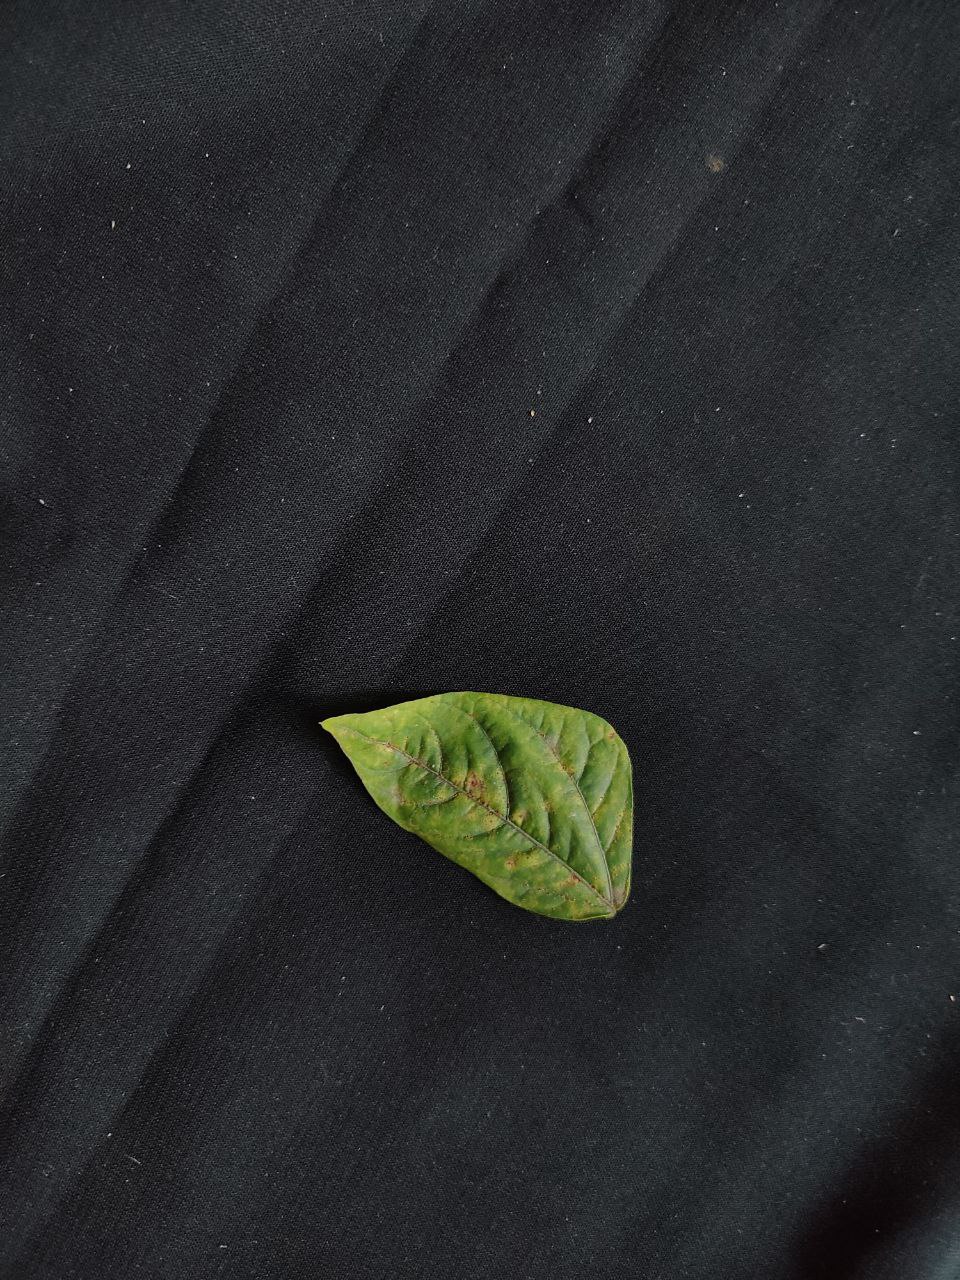
Crop: cowpea
Leaf condition: Septoria leaf spot